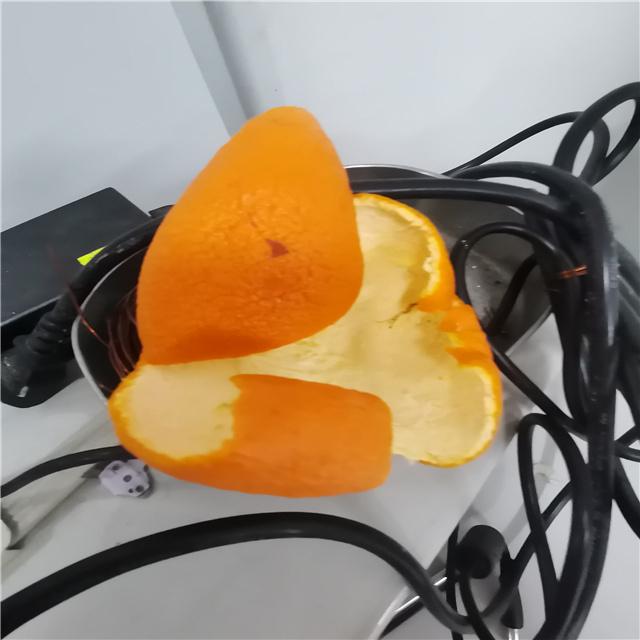
Label: peels